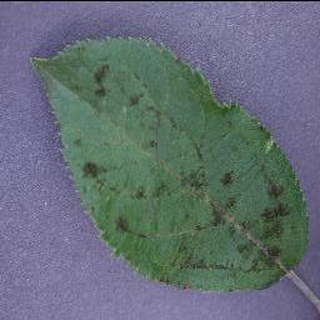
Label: apple_apple_scab